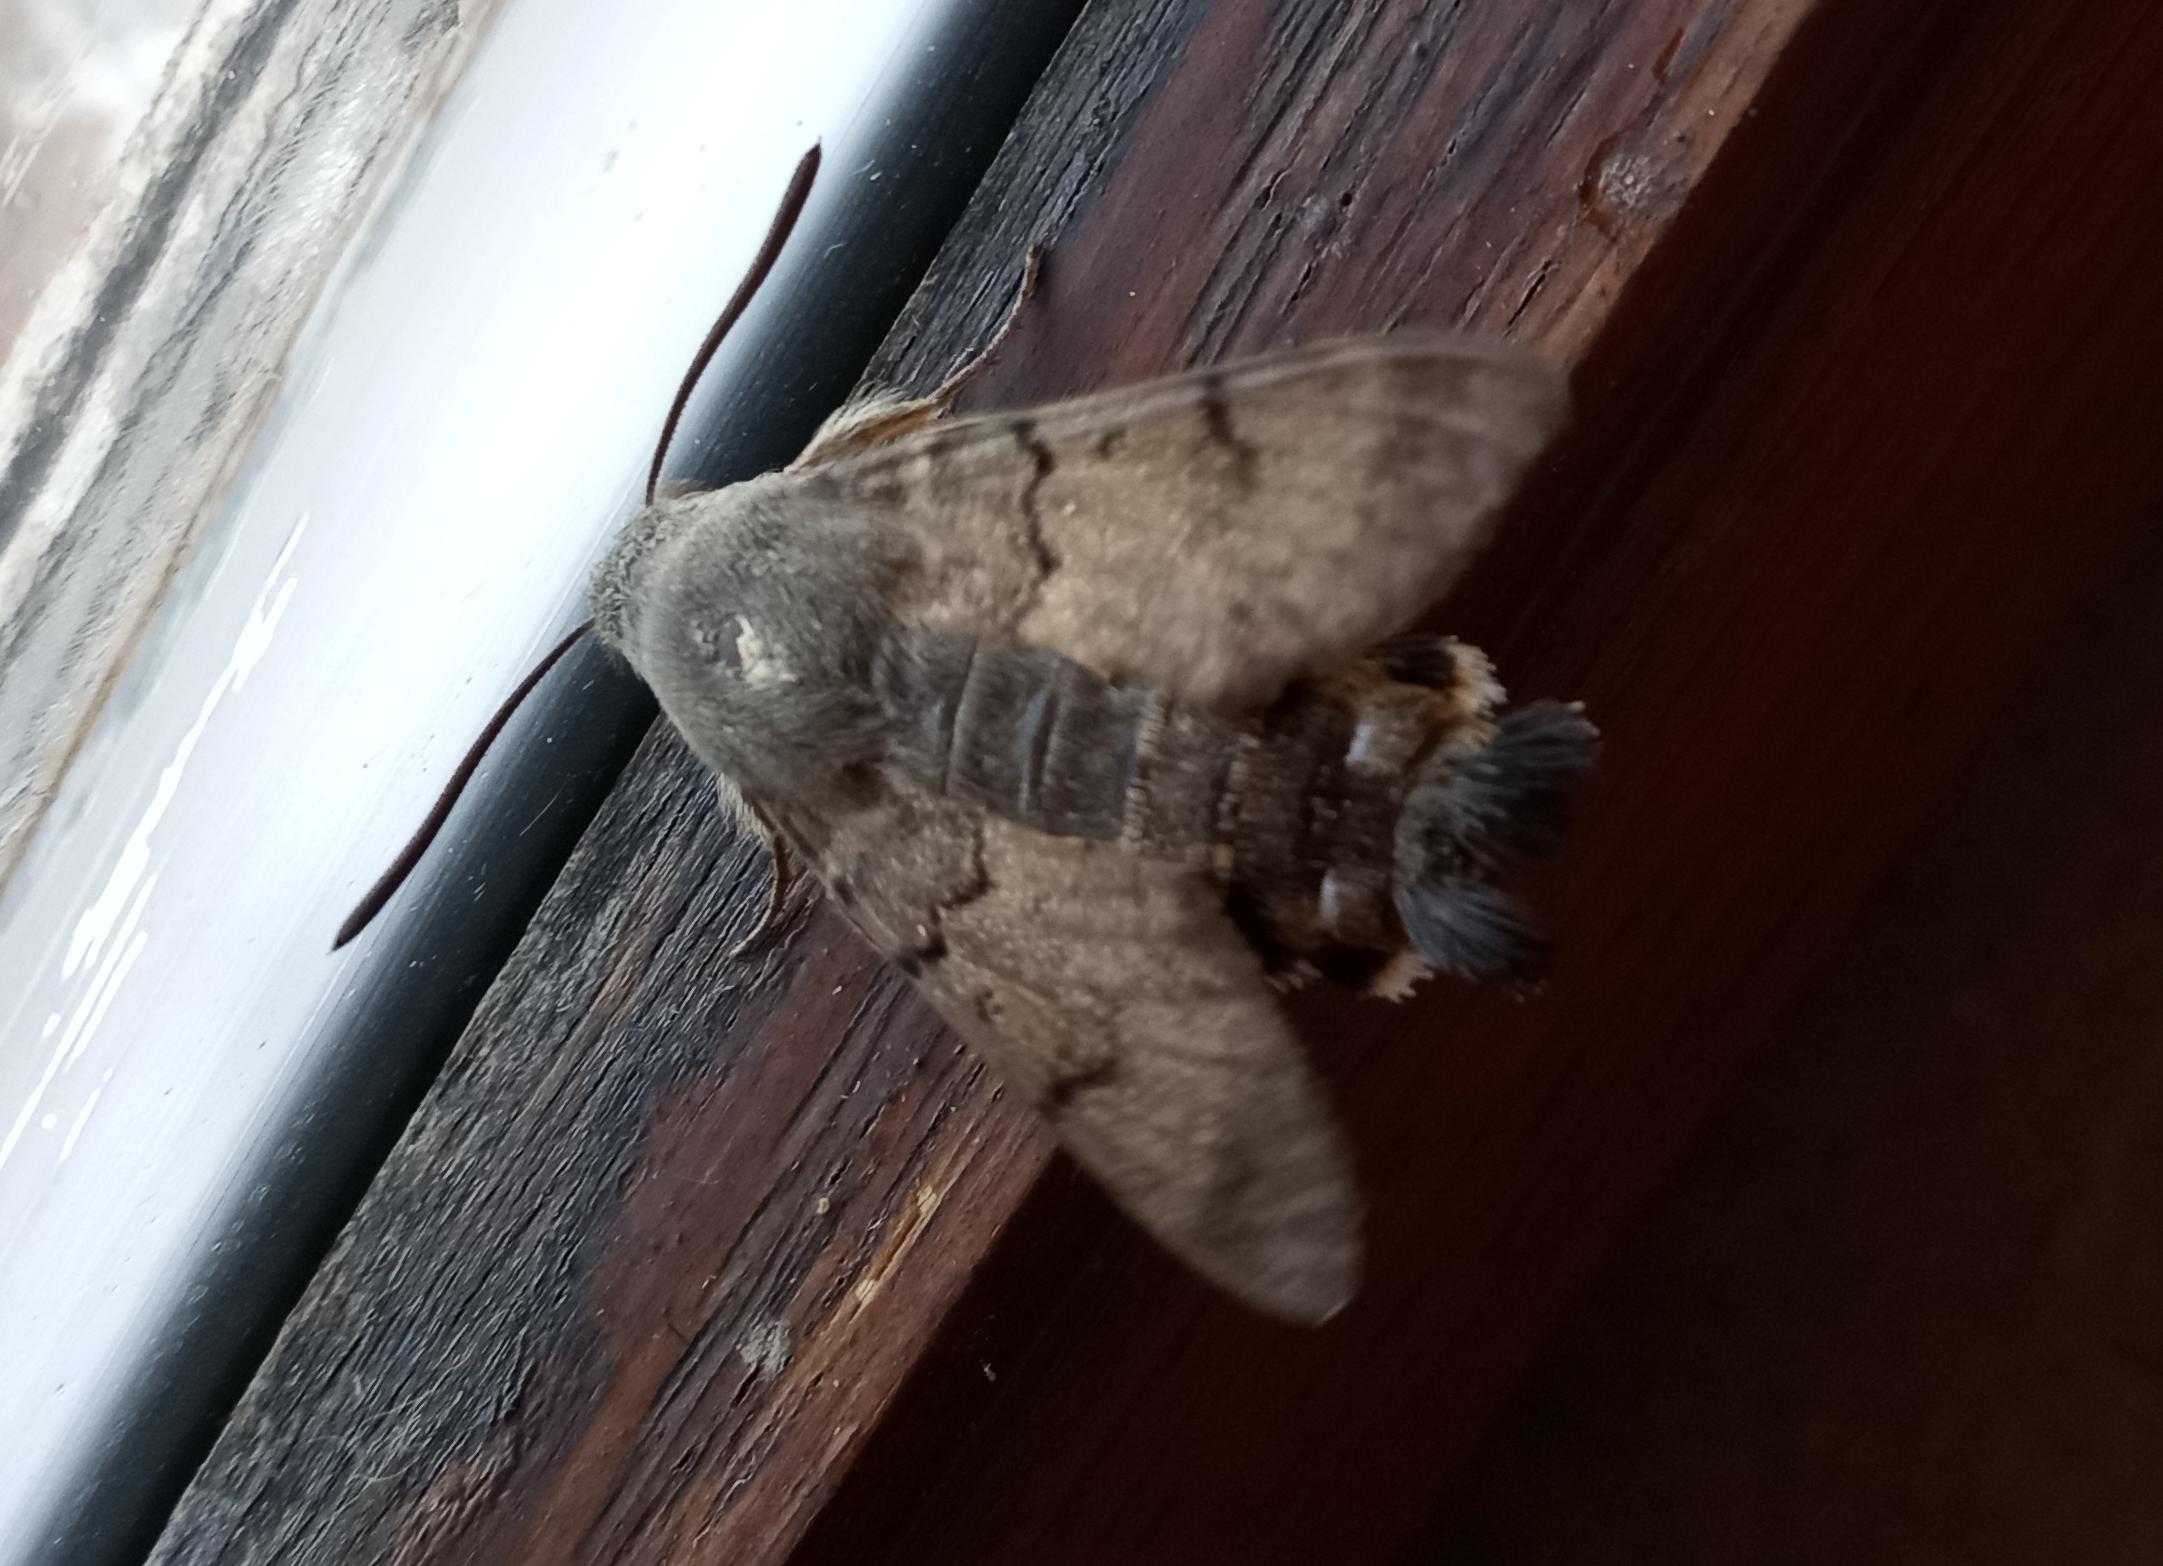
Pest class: occasional_pest